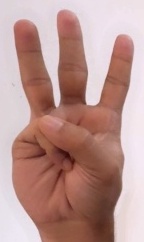
ASL sign: W